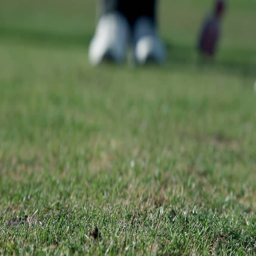
close up shot of a golfers walk towards a point where he sticks a white golf ball on the special holder